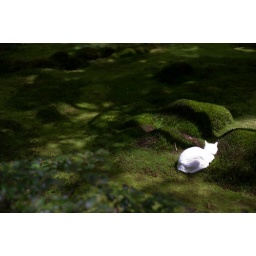
Giouji-Temple at Sagano in Kyoto. a famous white cat in the garden